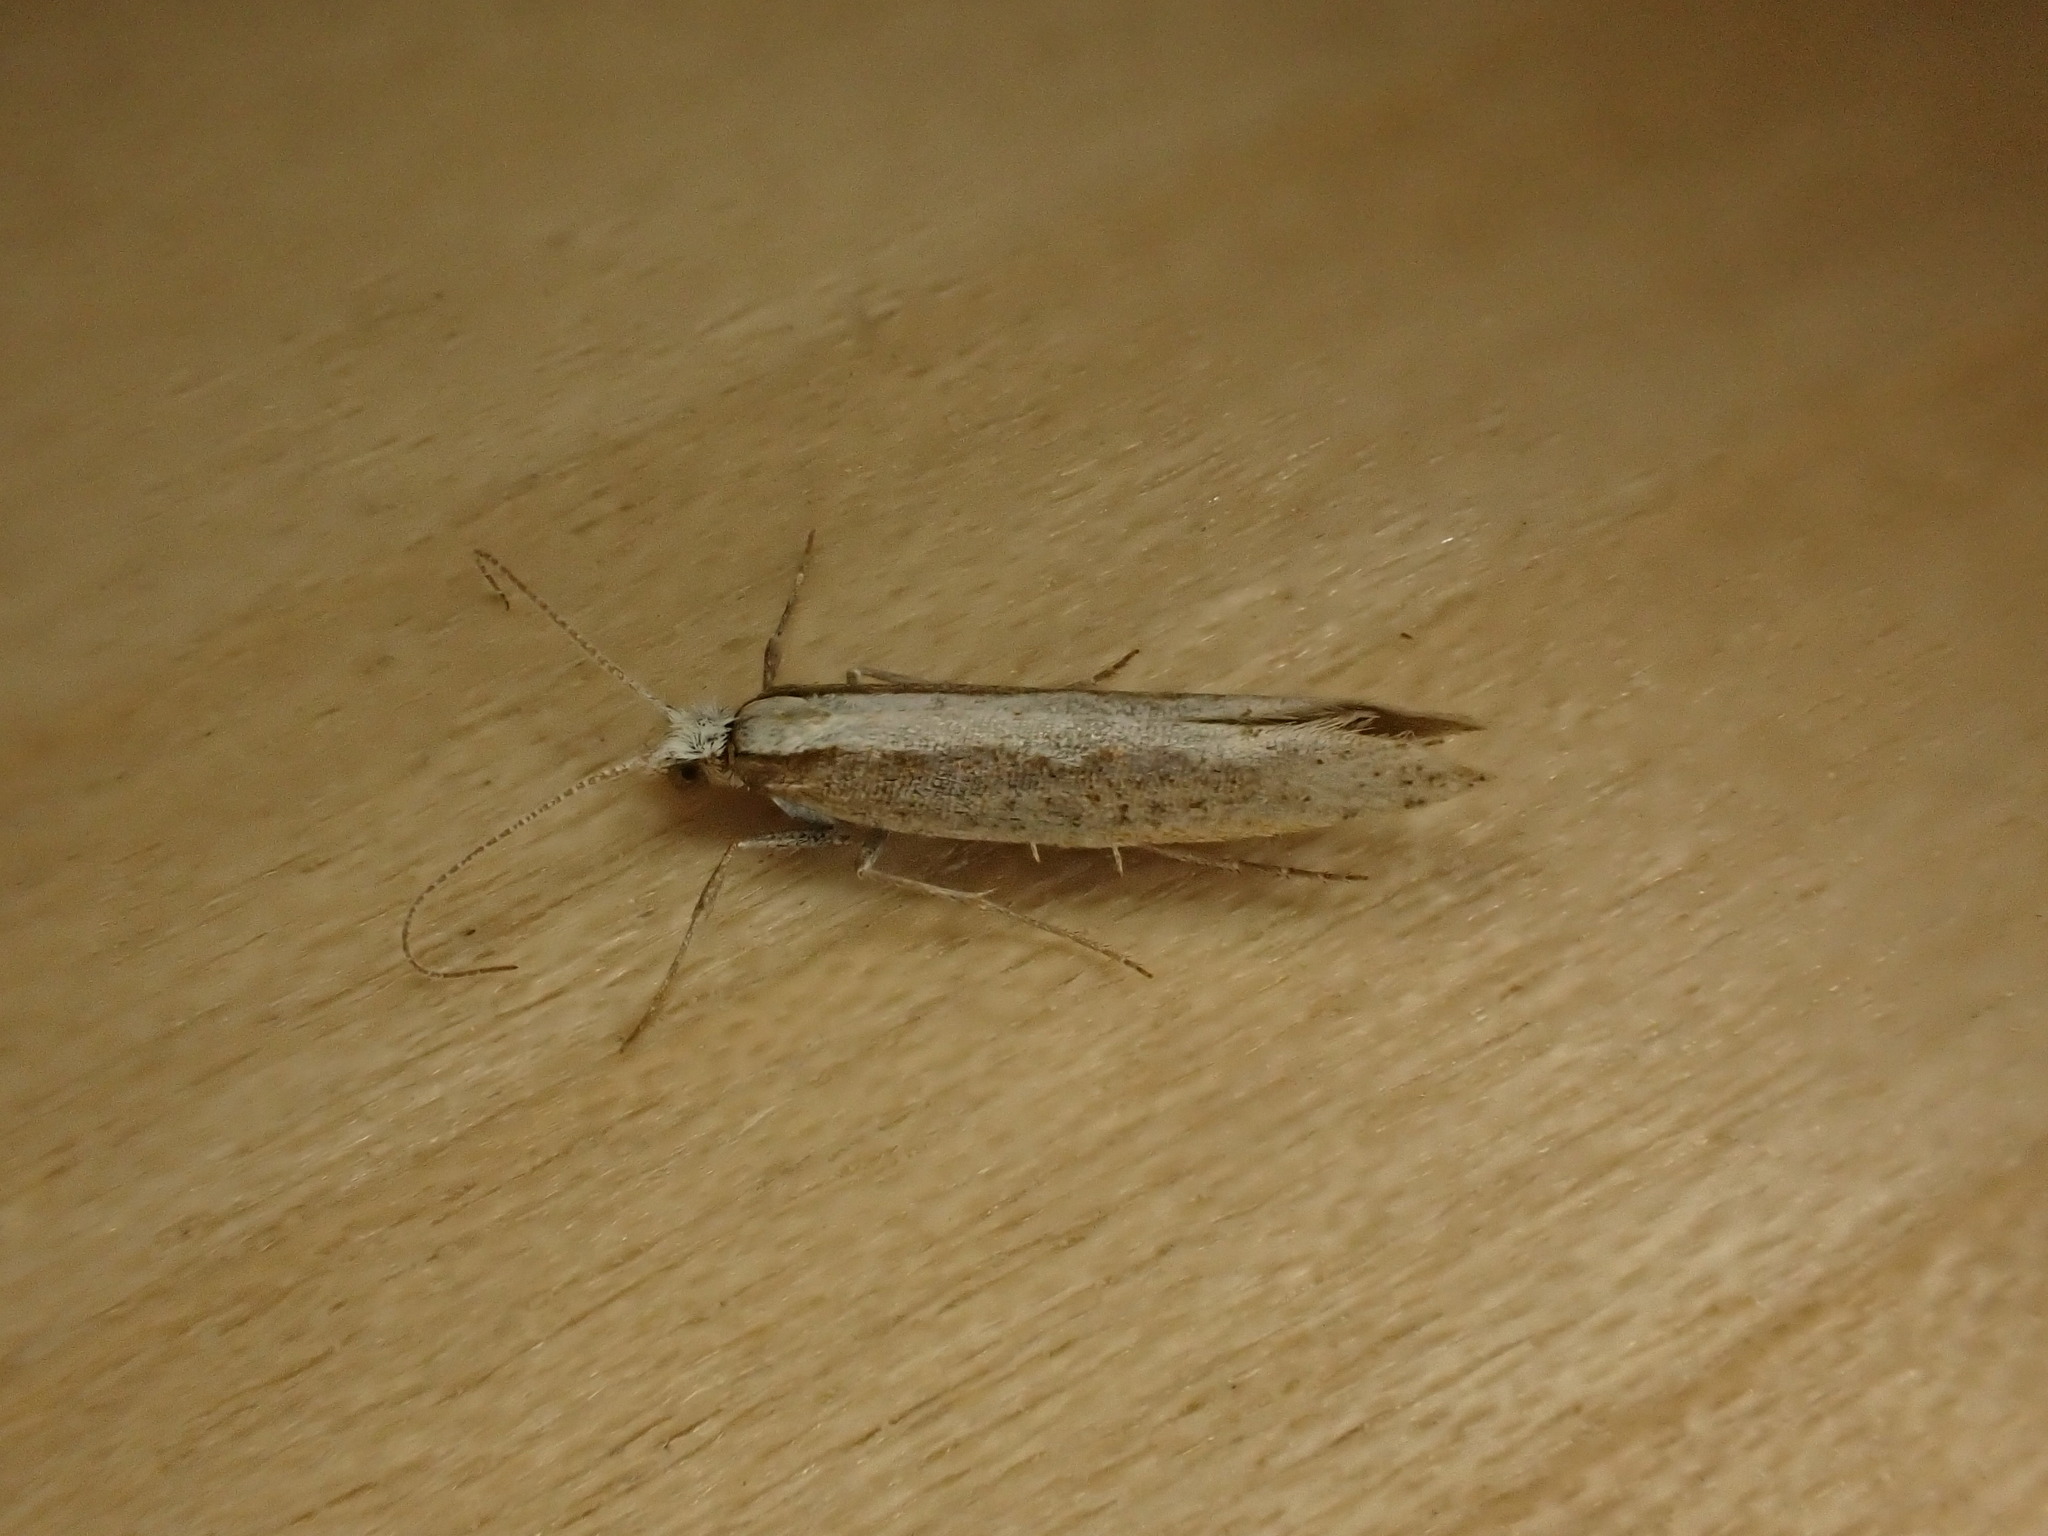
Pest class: diamondback_moth